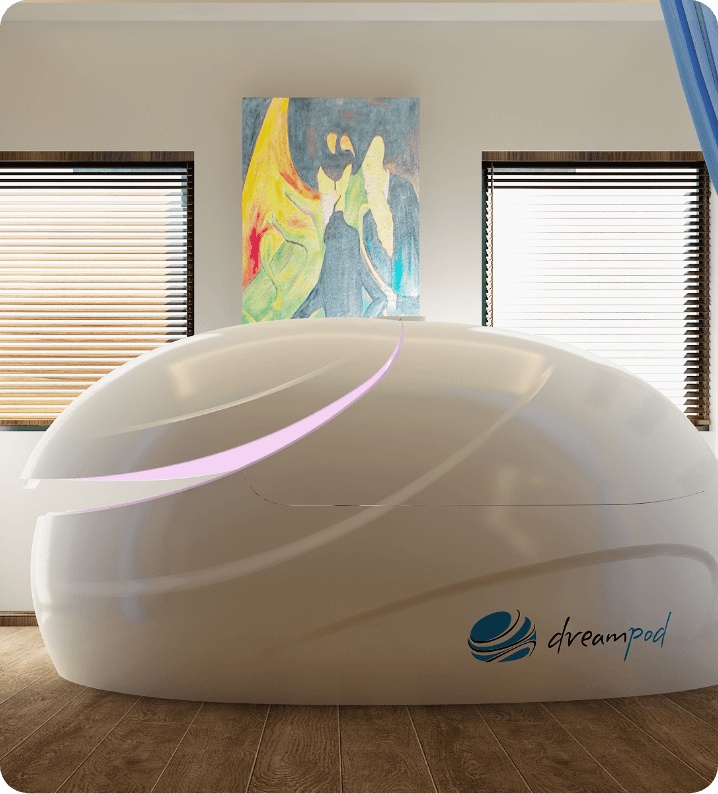
Dreampod V2 Float Pod
Dreampod V2 Float Pod – The Industry’s Gold Standard in Floatation Therapy Since its launch in 2012, the Dreampod V2 has become the most trusted and advanced commercial float tank on the market . From float center startups to established wellness clinics, this flagship model is the go-to choice for professionals seeking unmatched quality, aesthetics, performance, and reliability. Built with meticulous craftsmanship and engineered for optimal user experience, the Dreampod V2 is more than just a float tank—it's a centerpiece of healing, relaxation, and innovation . Why Choose the Dreampod V2? Whether you're opening your first float center or expanding your services, the Dreampod V2 offers cutting-edge technology , effortless maintenance , and a sensory environment so seamless , clients float into a new realm of peace, clarity, and recovery. Key Features & Benefits ✔ Flagship Design – Sleek, futuristic shape crafted from high-gloss fiberglass and reinforced with a solid foam core for thermal insulation and soundproofing ✔ Silent & Smooth Door Mechanism – Gas-spring assisted lid and single-piece aluminum handle ensure a luxurious open/close experience ✔ Comfortable & Safe Interior – Anti-slip floor, polished interior, chakra-themed LED mood lighting, and passive air circulation for optimized temperature and oxygen flow ✔ Immersive Audio – Integrated tactile transducers for underwater music therapy , elevating the sensory experience ✔ Fully Automated Water Hygiene – UV sanitation, 10-micron filter, dual chemical injection system, and optional water leakage sensors for complete peace of mind ✔ High-Performance Hardware – Magnetic shaft pump, titanium heater, and all critical components sourced from certified U.S. and European suppliers ✔ Smart Control Panel – Monitor and control sessions, music, temperature, UV cycles, and chemical dosing via PC, laptop, tablet, or smartphone ✔ Built for Business – Generate usage reports, monitor performance, and customize float settings through a user-friendly dashboard interface ✔ Actively Supported – Software updates and global customer support ensure your pod stays current and your business thrives Specifications Feature Details User Capacity 1 person (up to 7 ft tall) Exterior Material Polished fiberglass shell with foam core insulation Interior Features LED lighting, passive airflow, anti-slip floor, tactile audio Water Filtration 10-micron filter bag, UV light, dual chemical dosing Heater High-efficiency 2000W+ titanium heat exchanger Pump Magnetic drive pump (anti-corrosive, low-noise) Control Wired/wireless via desktop, tablet, or phone (TCP/IP) Dimensions Varies slightly depending on version – fits standard treatment rooms Connectivity WiFi & LAN compatible Reporting Sessions, durations, idle time, usage history Who Is This For? 🏥 Float centers and wellness clinics offering high-end float therapy 🧘 Mental health professionals supporting mindfulness and stress management 🏋️♂️ Athletic recovery hubs and spas focused on performance and inflammation reduction 🛠️ Biohackers and longevity experts optimizing nervous system recovery 💼 Medical and rehab environments that require strict hygiene protocols 🧑💻 Entrepreneurs entering the wellness industry seeking a high-impact, low-maintenance anchor product Why Shop with Wellness Discovery? ✔️ Official Dreampod Partner – 100% authentic, warranty-covered equipment 🚚 White-Glove Delivery – Timely, professional shipment of your commercial tank 📞 Full Guidance Available – Setup guidance, float insights & post-purchase support 💰 Lowest Price Guarantee – We’ll beat any verified competitor’s price 🎁 Exclusive Bonus Gift – Included with every float pod purchase 🧘 Mission-Driven Curation – We source only the most effective wellness tools on earth The Future of Floatation, Delivered Today The Dreampod V2 is more than just a sensory deprivation tank—it’s a business asset , a healing vessel , and a client magnet . With superior craftsmanship, industry-leading hygiene, and effortless control, it’s no wonder why it’s trusted by thousands of professionals around the world. 🌀 Ready to elevate your practice, spa, or float center? Order the Dreampod V2 Float Pod now or contact us for a consultation.
Brand: Dreampod
Category: Health & Beauty > Personal Care > Oral Care > Teeth Whiteners > Whitening Pods